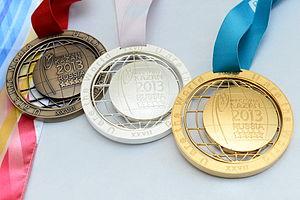
Les Universiades d'été de 2013, officiellement connus comme les XXVIIᵉ Universiades d'été se sont déroulées du 6 au 17 juillet 2013 à Kazan, en Russie. Organisée par la FISU, l'évènement rassemble près de 13 500 sportifs, issus de 170 pays. 27 sports figurent au programme des compétitions.